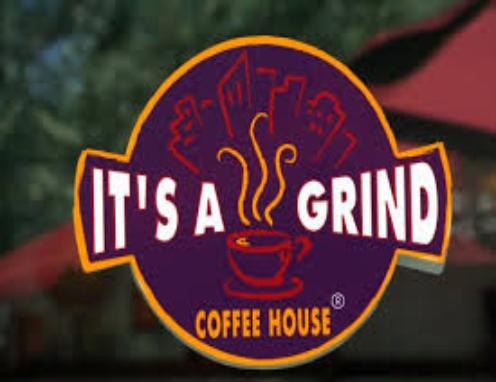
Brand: It's a Grind Coffee House
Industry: Food